Celerina Staz railway station

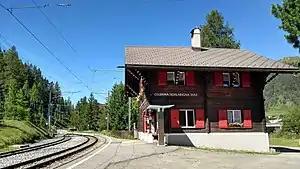
The station building in 2018

Celerina Staz railway station is a railway station in the municipality of Celerina, in the Swiss canton of Graubünden. It is located on the Bernina line of the Rhaetian Railway.